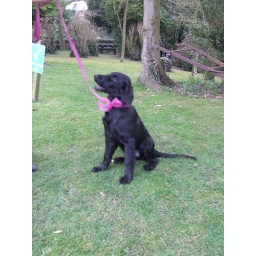
I was a very good girl on Saturday I went to a wedding and I was good in the car no singing at all